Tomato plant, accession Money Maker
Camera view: tilt-top (135 deg); turntable rotation: 90 degrees
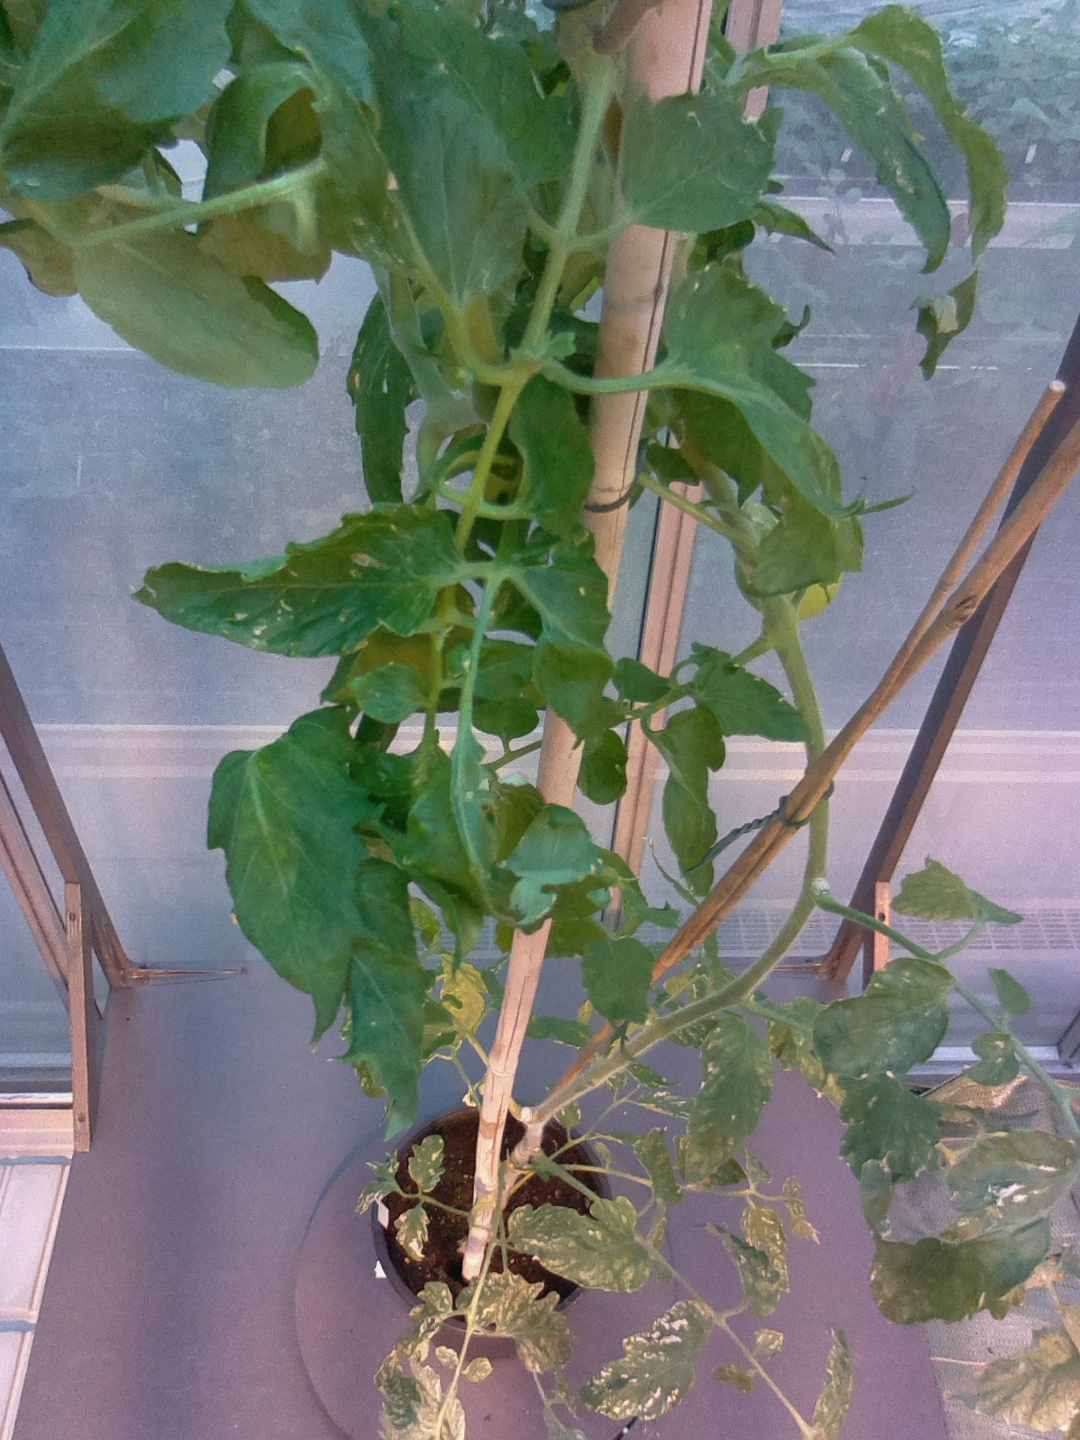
BBCH growth stage 73: 30%-40% of final fruit size